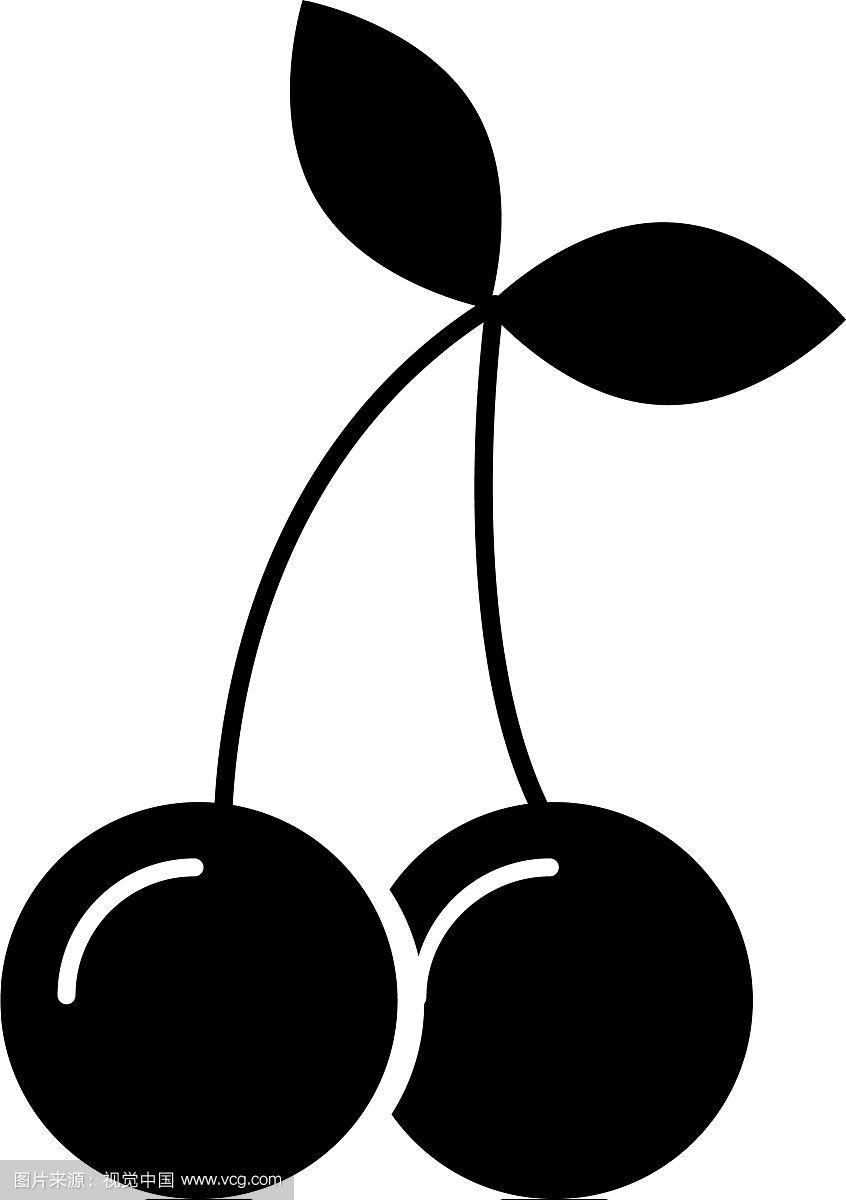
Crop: cherry
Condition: healthy